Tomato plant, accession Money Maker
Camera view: bottom (45 deg); turntable rotation: 270 degrees
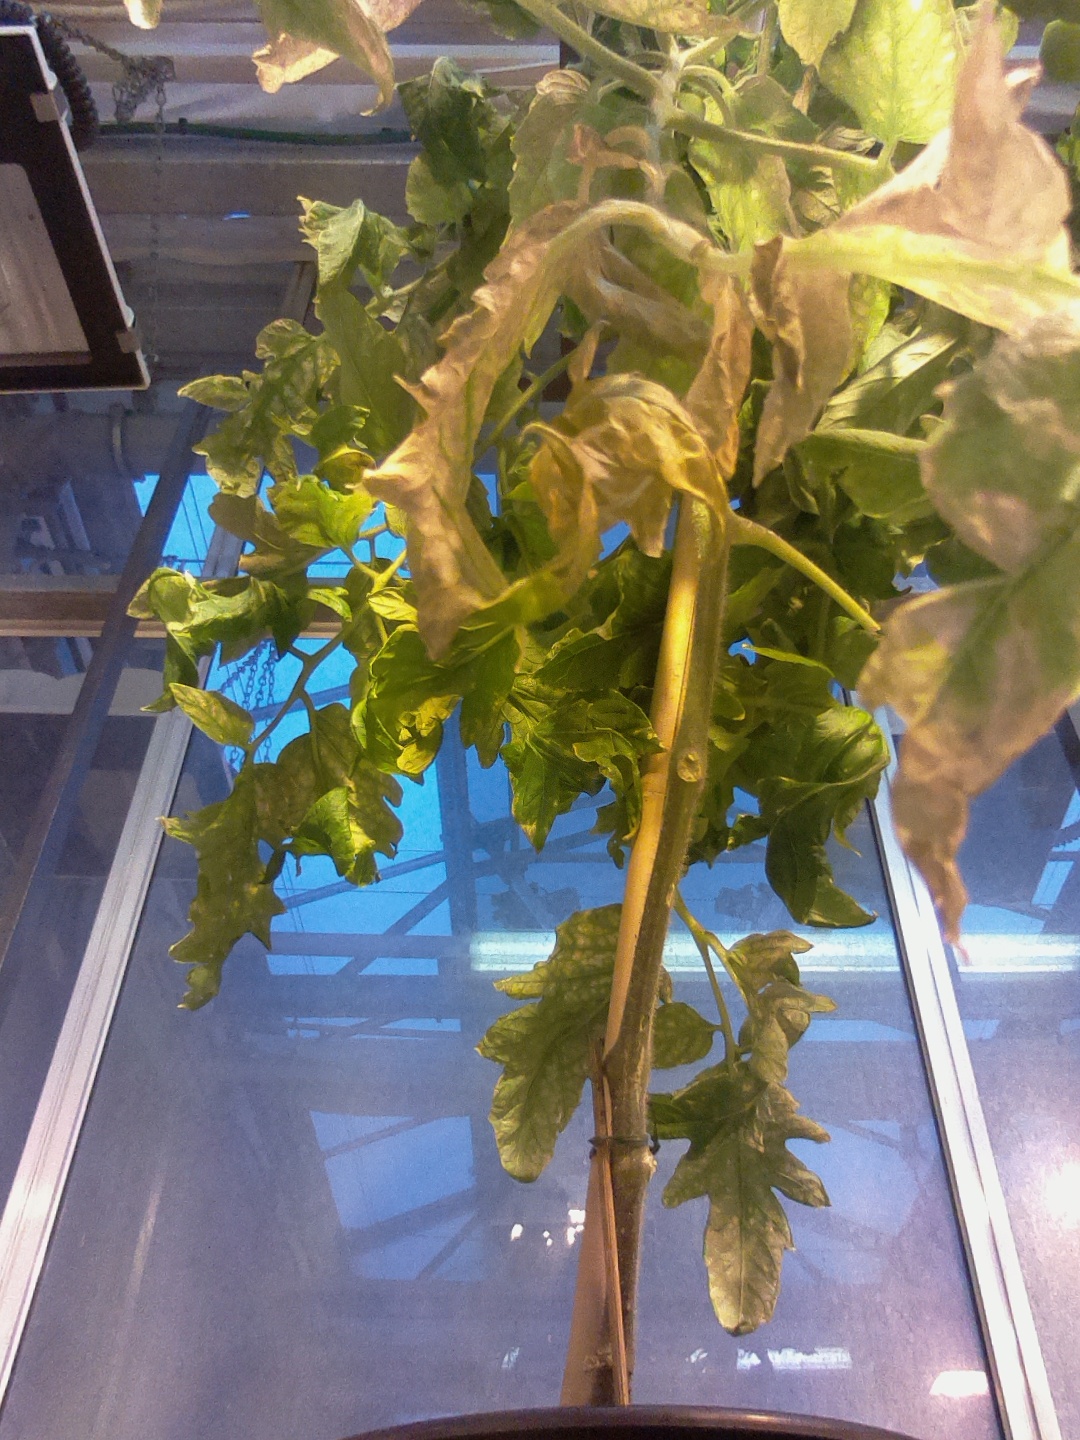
BBCH growth stage 79: 90% -100% of final fruit size